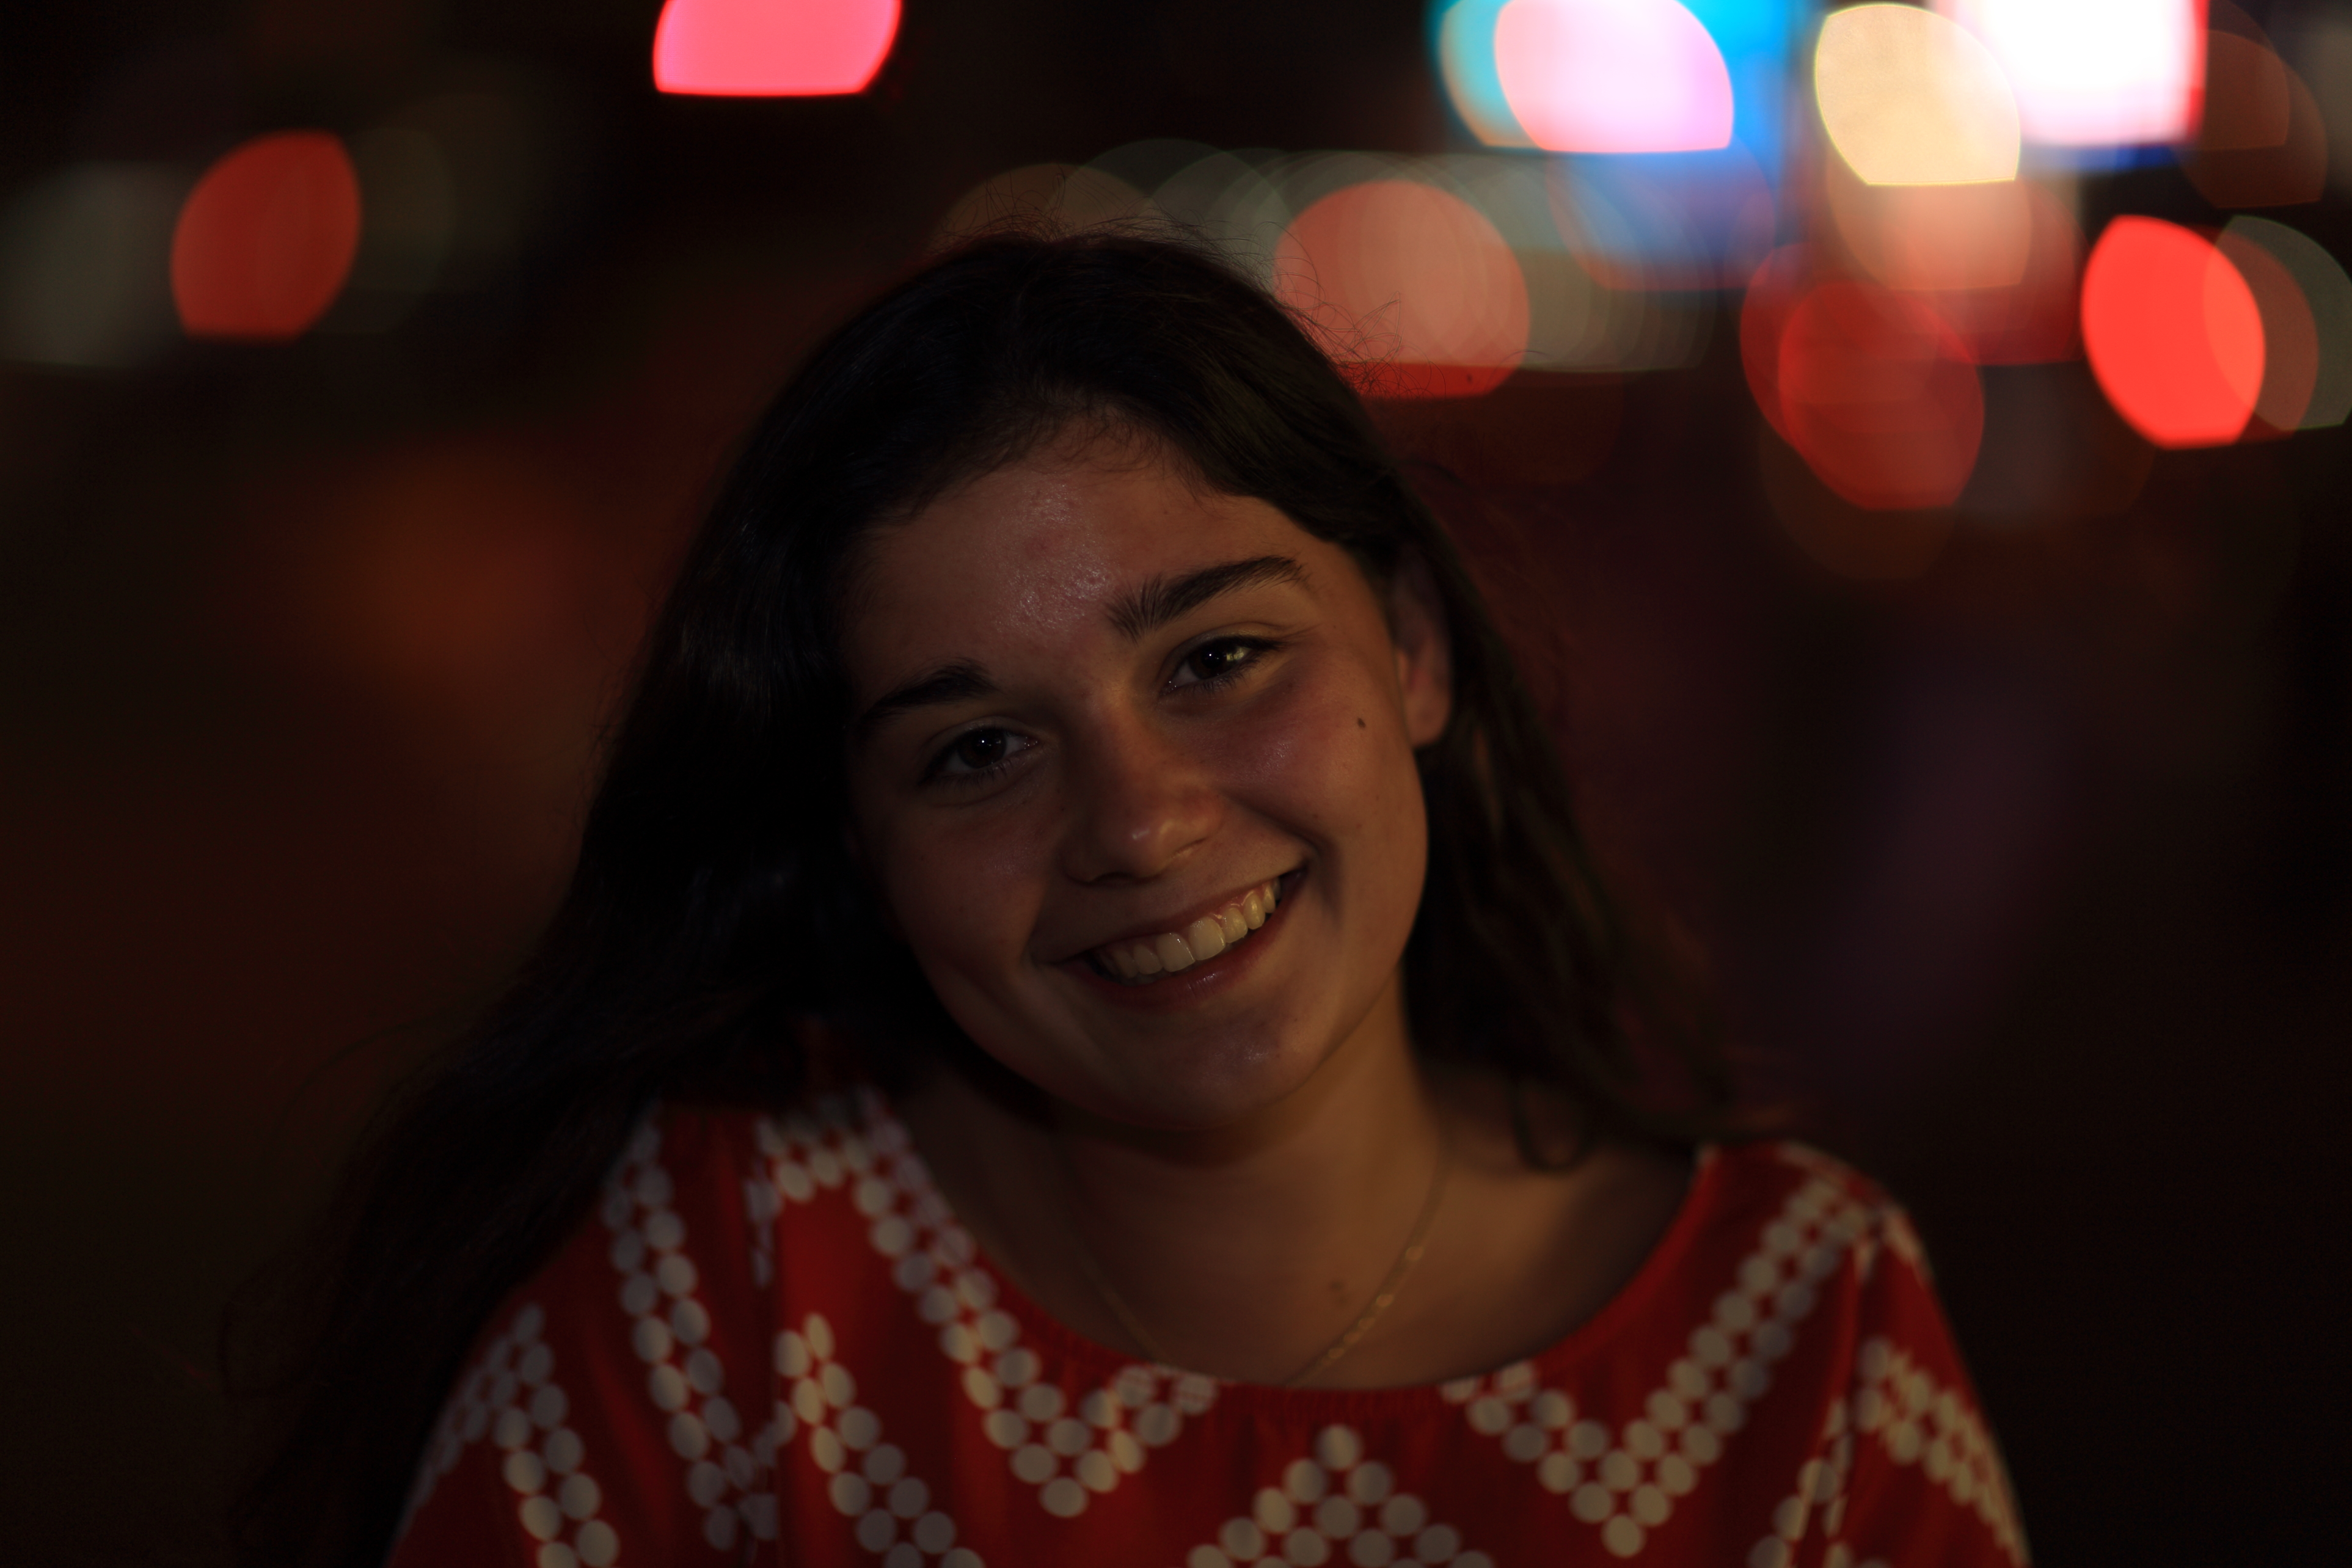
person, people, woman, red, facial expression, smile, cool image, singing, beauty, emotion